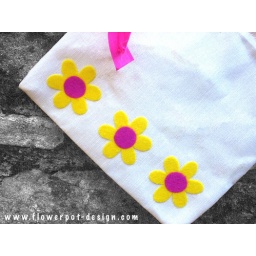
Playful in white linen bedecked with three wool mix felt pink and yellow daisies with a pink ribbon.